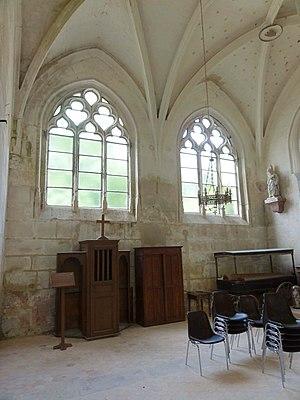
L'église Saint-Romain est une église catholique paroissiale située à Wy-dit-Joli-Village, dans le département du Val-d'Oise, en France. Selon la tradition, elle aurait été fondée vers 625 par saint Romain, qui est peut-être natif des environs. Les parties les plus anciennes de l'église actuelle ne sont pas antérieures à la fin du XIᵉ ou au début du XIIᵉ siècle ; il s'agit des murs ouest et nord de la nef, ainsi que des piles de l'ancien clocher, qui s'élevait au-dessus de la première travée du chœur. L'église est reconstruite à partir de la fin de la période romane, vers le milieu du XIIᵉ siècle, en commençant par le chœur, et en terminant par le voûtement d'ogives de la nef. Après l'adjonction d'une chapelle du côté sud, qui devait être de style gothique rayonnant, l'église est consacrée par Eudes Rigaud en 1255. Bien plus tard, après la fin de la guerre de Cent Ans, une autre chapelle est bâtie du côté nord. Elle est de style gothique flamboyant, et constitue l'unique partie stylistiquement homogène de l'édifice : tout le reste a subi en effet des remaniements, avec, au moins, le repercement des fenêtres.